Sound of Harris

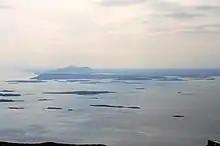
Sound of Harris

The Sound of Harris is a channel between the islands of Harris and North Uist in the Outer Hebrides of Scotland.